Siege of Wiener Neustadt

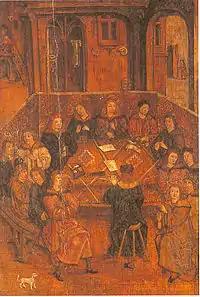
contemporary picture of the town council of Wiener Neustadt

Rumor was it within the city that an imperial army was coming to their liberation, while Matthias knew what an impossible task it would have been to raise such an army, so the belligerents were both satisfied with the outcome.